Dar Daouletli

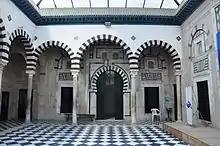
Dar Daouletli

Dar Daouletli is an old palace in the medina of Tunis.